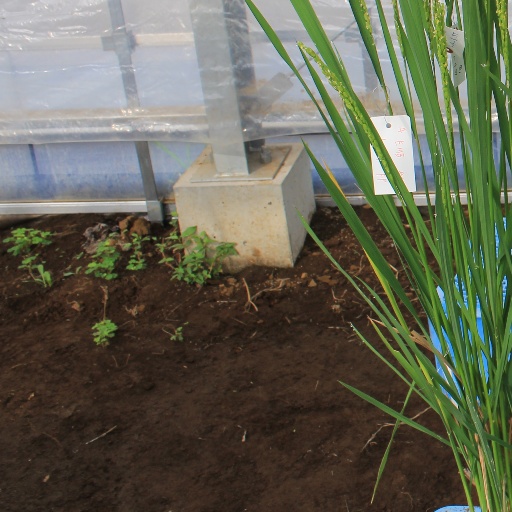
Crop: rice